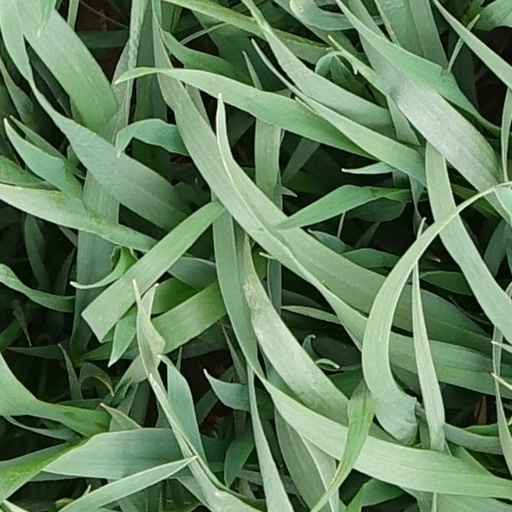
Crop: wheat